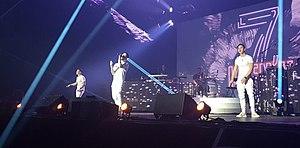
Keen'v 2018 en concert
Keen'V, de son vrai nom Kevin Bonnet, né le 31 janvier 1983 à Mont-Saint-Aignan, en Seine-Maritime, est un auteur-compositeur-interprète français.